Highland Mall

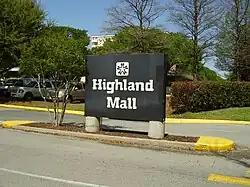

Highland Mall was a shopping mall located in north Austin, Texas, United States, on Airport Boulevard west of I-35 and north of US Route 290. Opened in 1971, Highland Mall was Austin's first suburban shopping mall. Highland Mall was jointly owned by General Growth and Simon Property Group until 2011. On April 29, 2015, Highland Mall officially closed its doors; the space has since been repurposed primarily as a campus for Austin Community College.